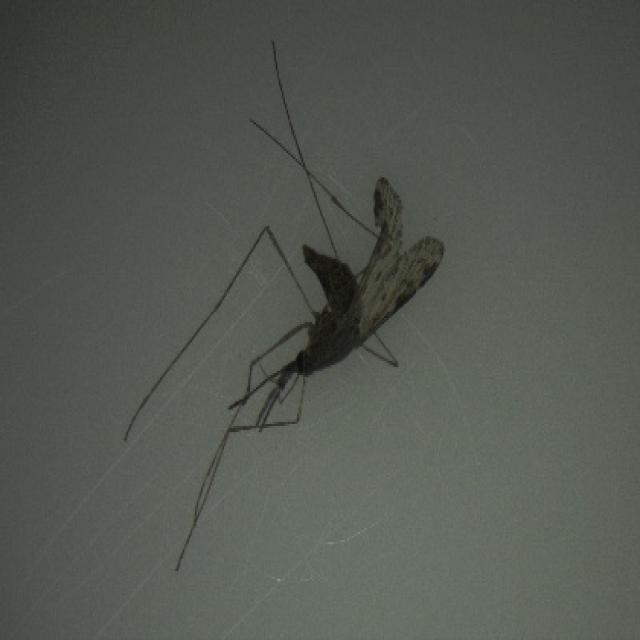
Species: anopheles_sinensis